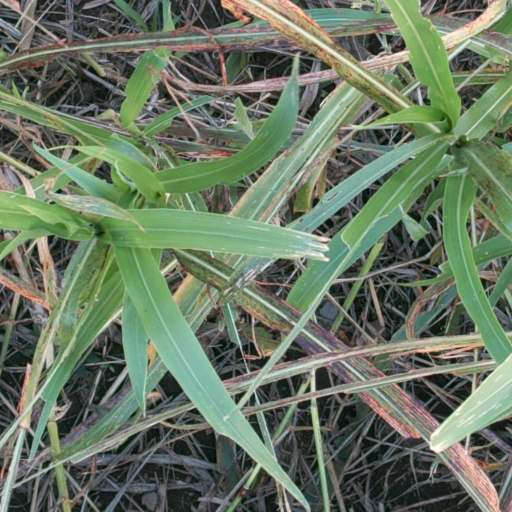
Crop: sorghum